Greek passport

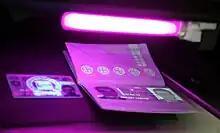
Under the UV light, the hidden portrait appears (AH series)

According to the Passport Index, in 2023 the Greek passport is on the fourth place in the world ranking, sharing this position with Canadian, Japanese and Australian passports. It gives its owners visa-free entry to 126 countries.